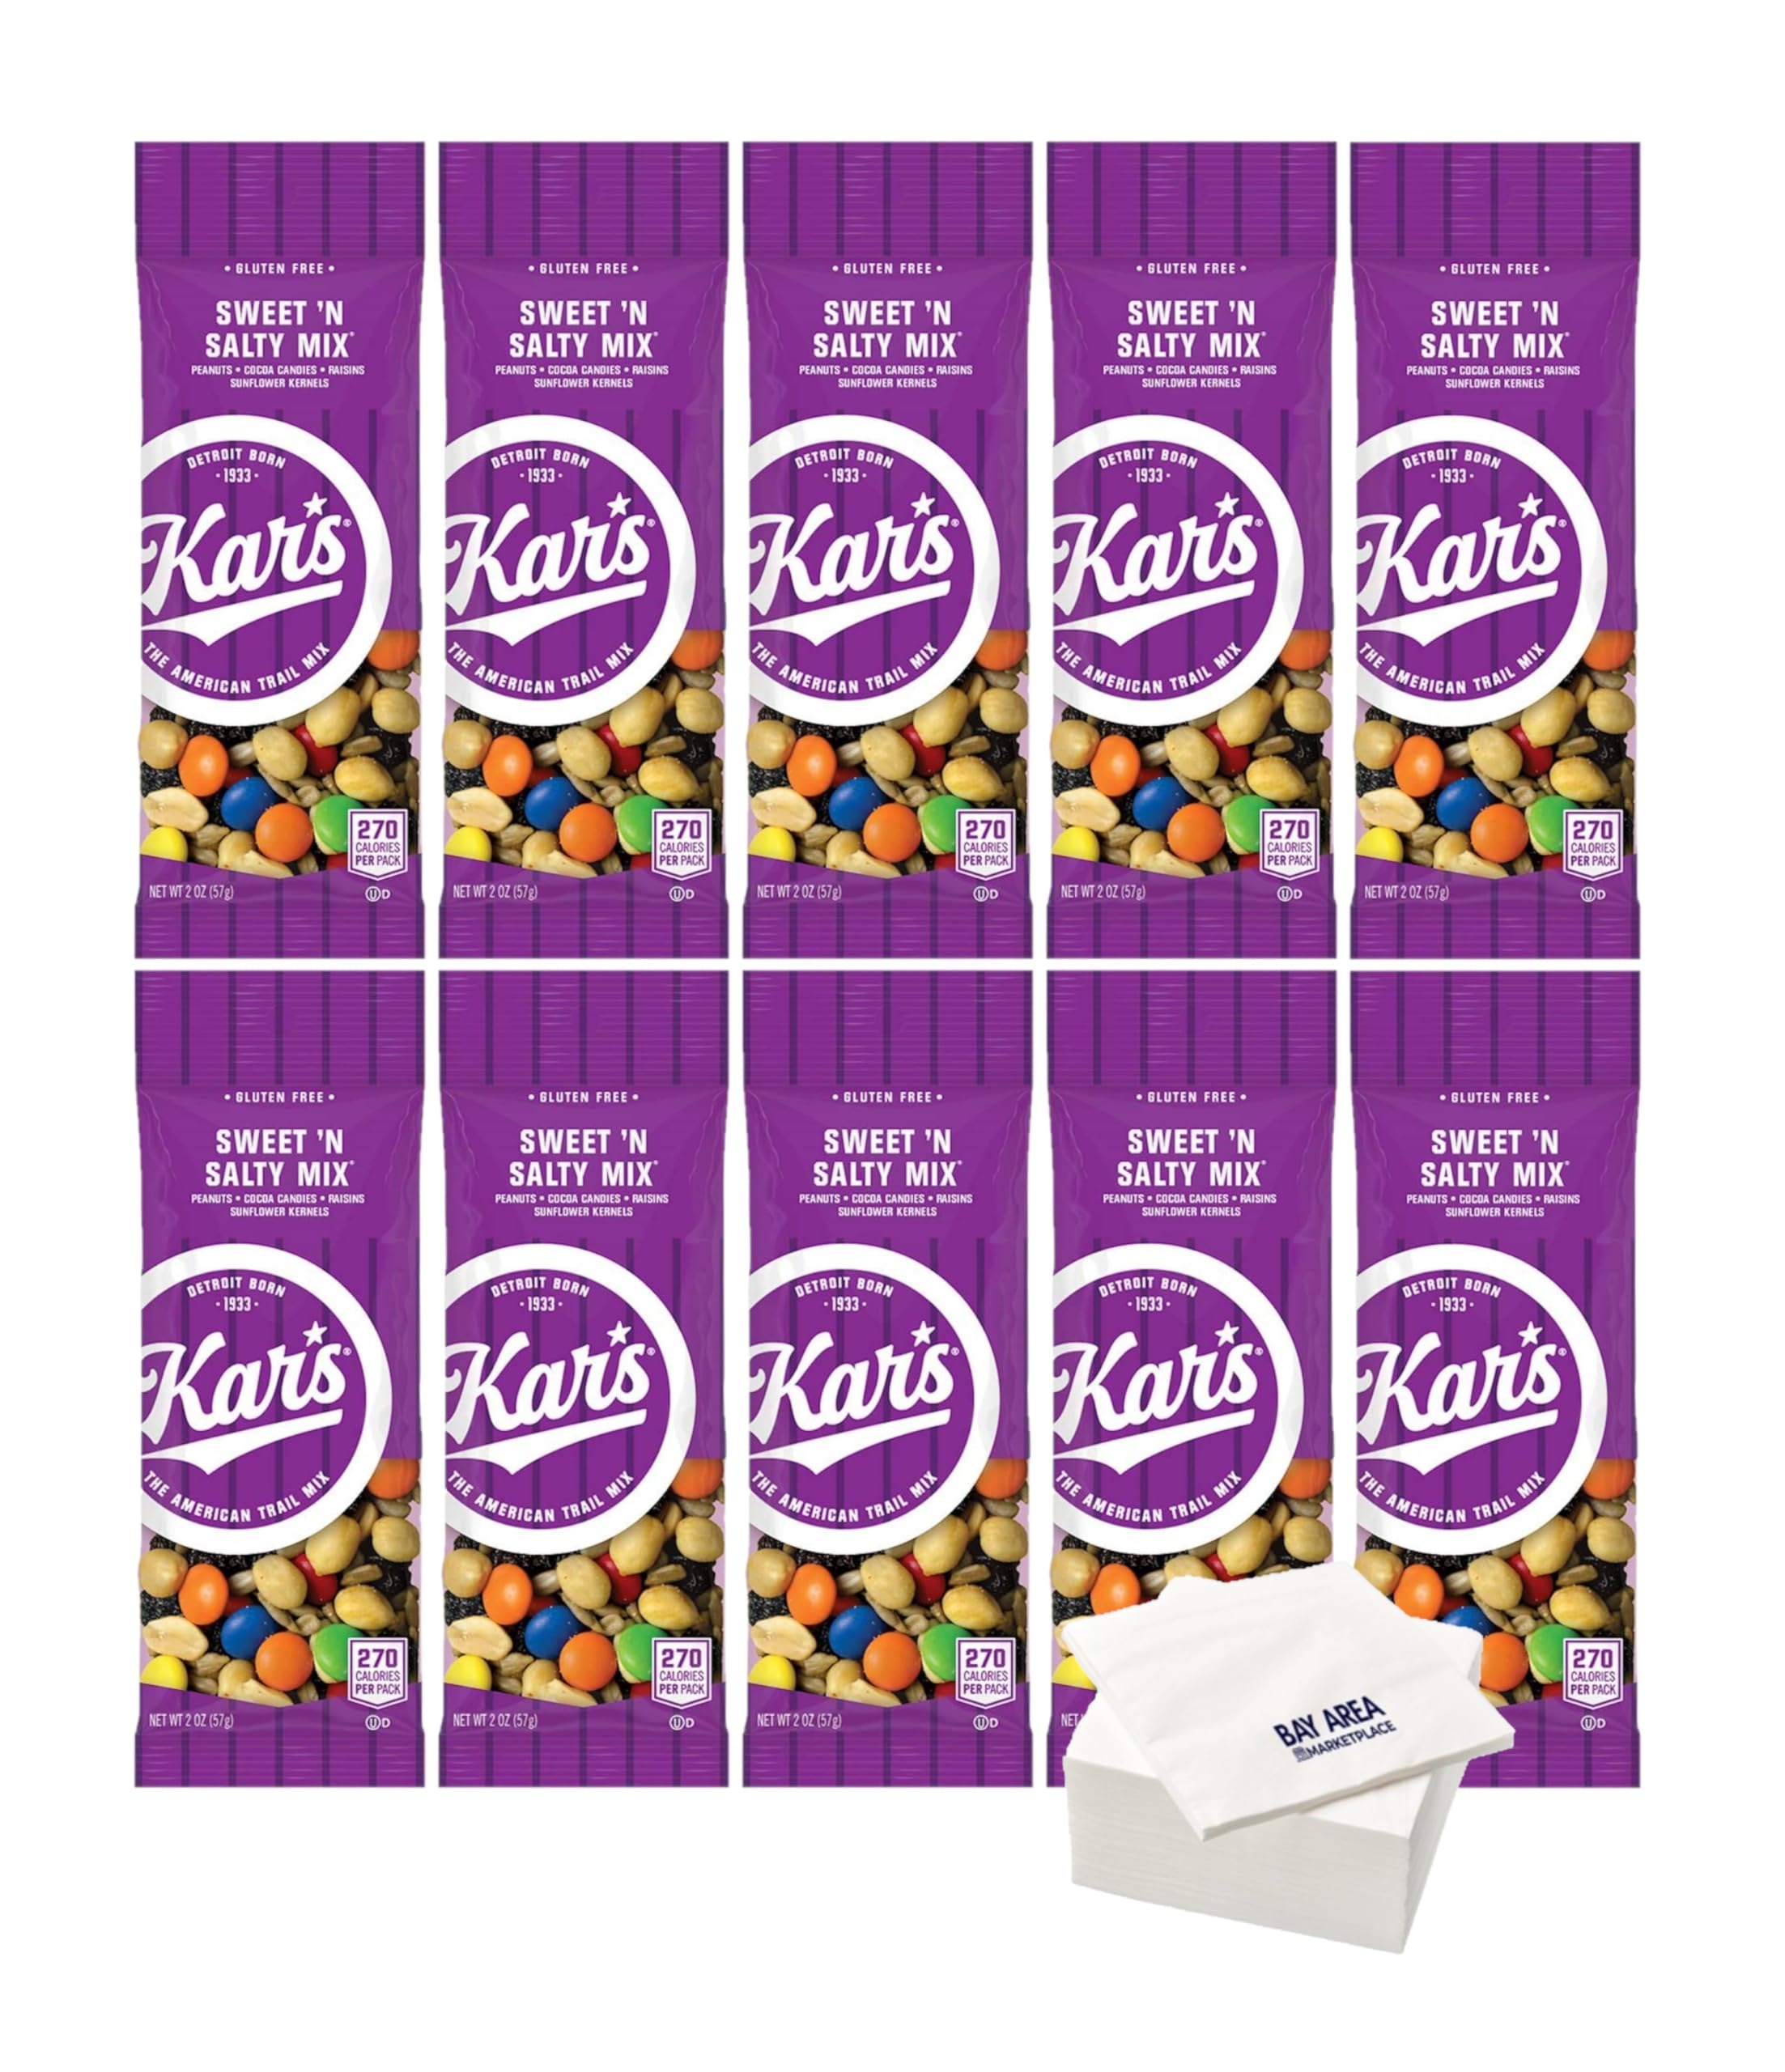
Item Name: Kar's Sweet and Salty Trail Mix, 2oz Pouches (Pack of 10)
Value: 20.0
Unit: Ounce

Price: 14